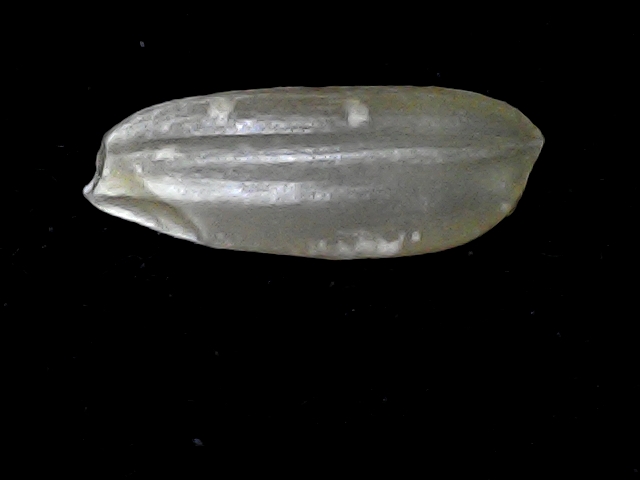
Rice variety: BD51